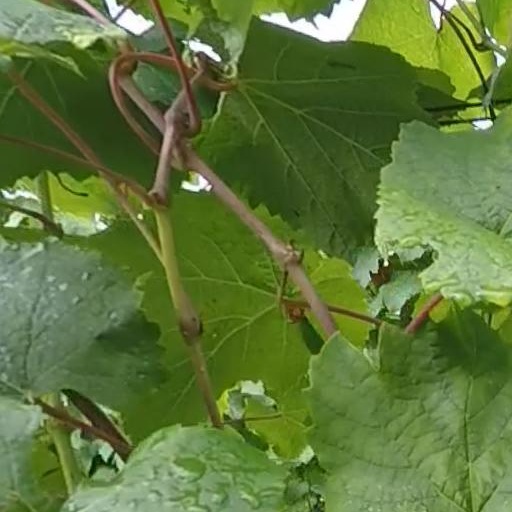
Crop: grape